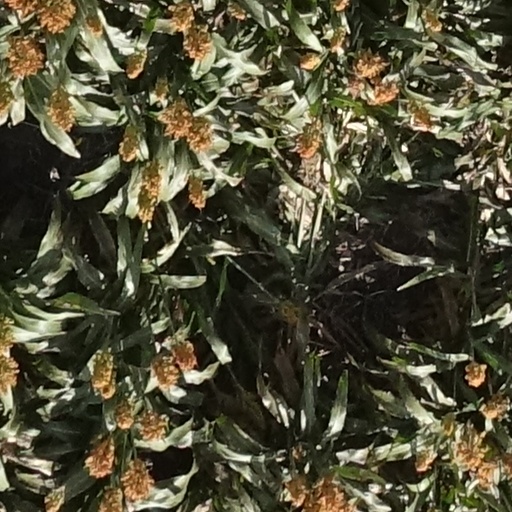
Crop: sorghum